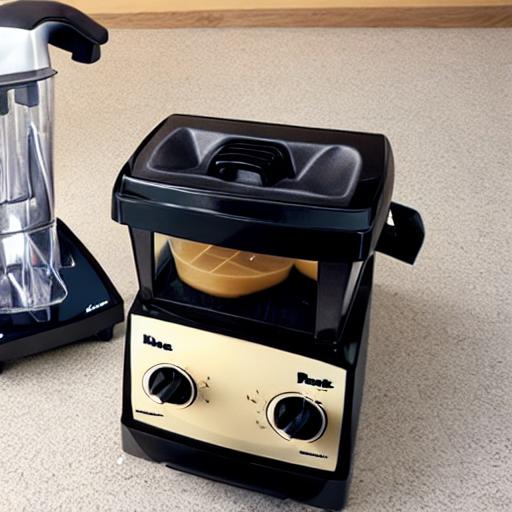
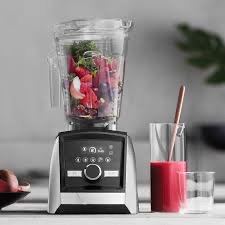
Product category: items_blender
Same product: no